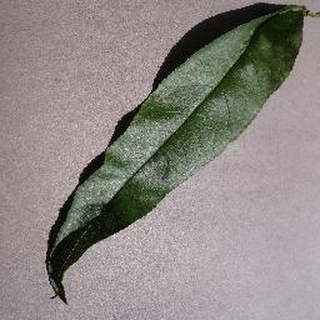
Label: healthy_peach